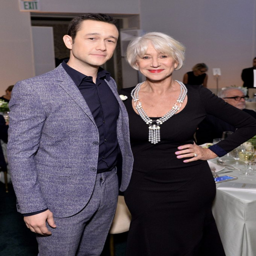
actor was one of the male stars who attended the event